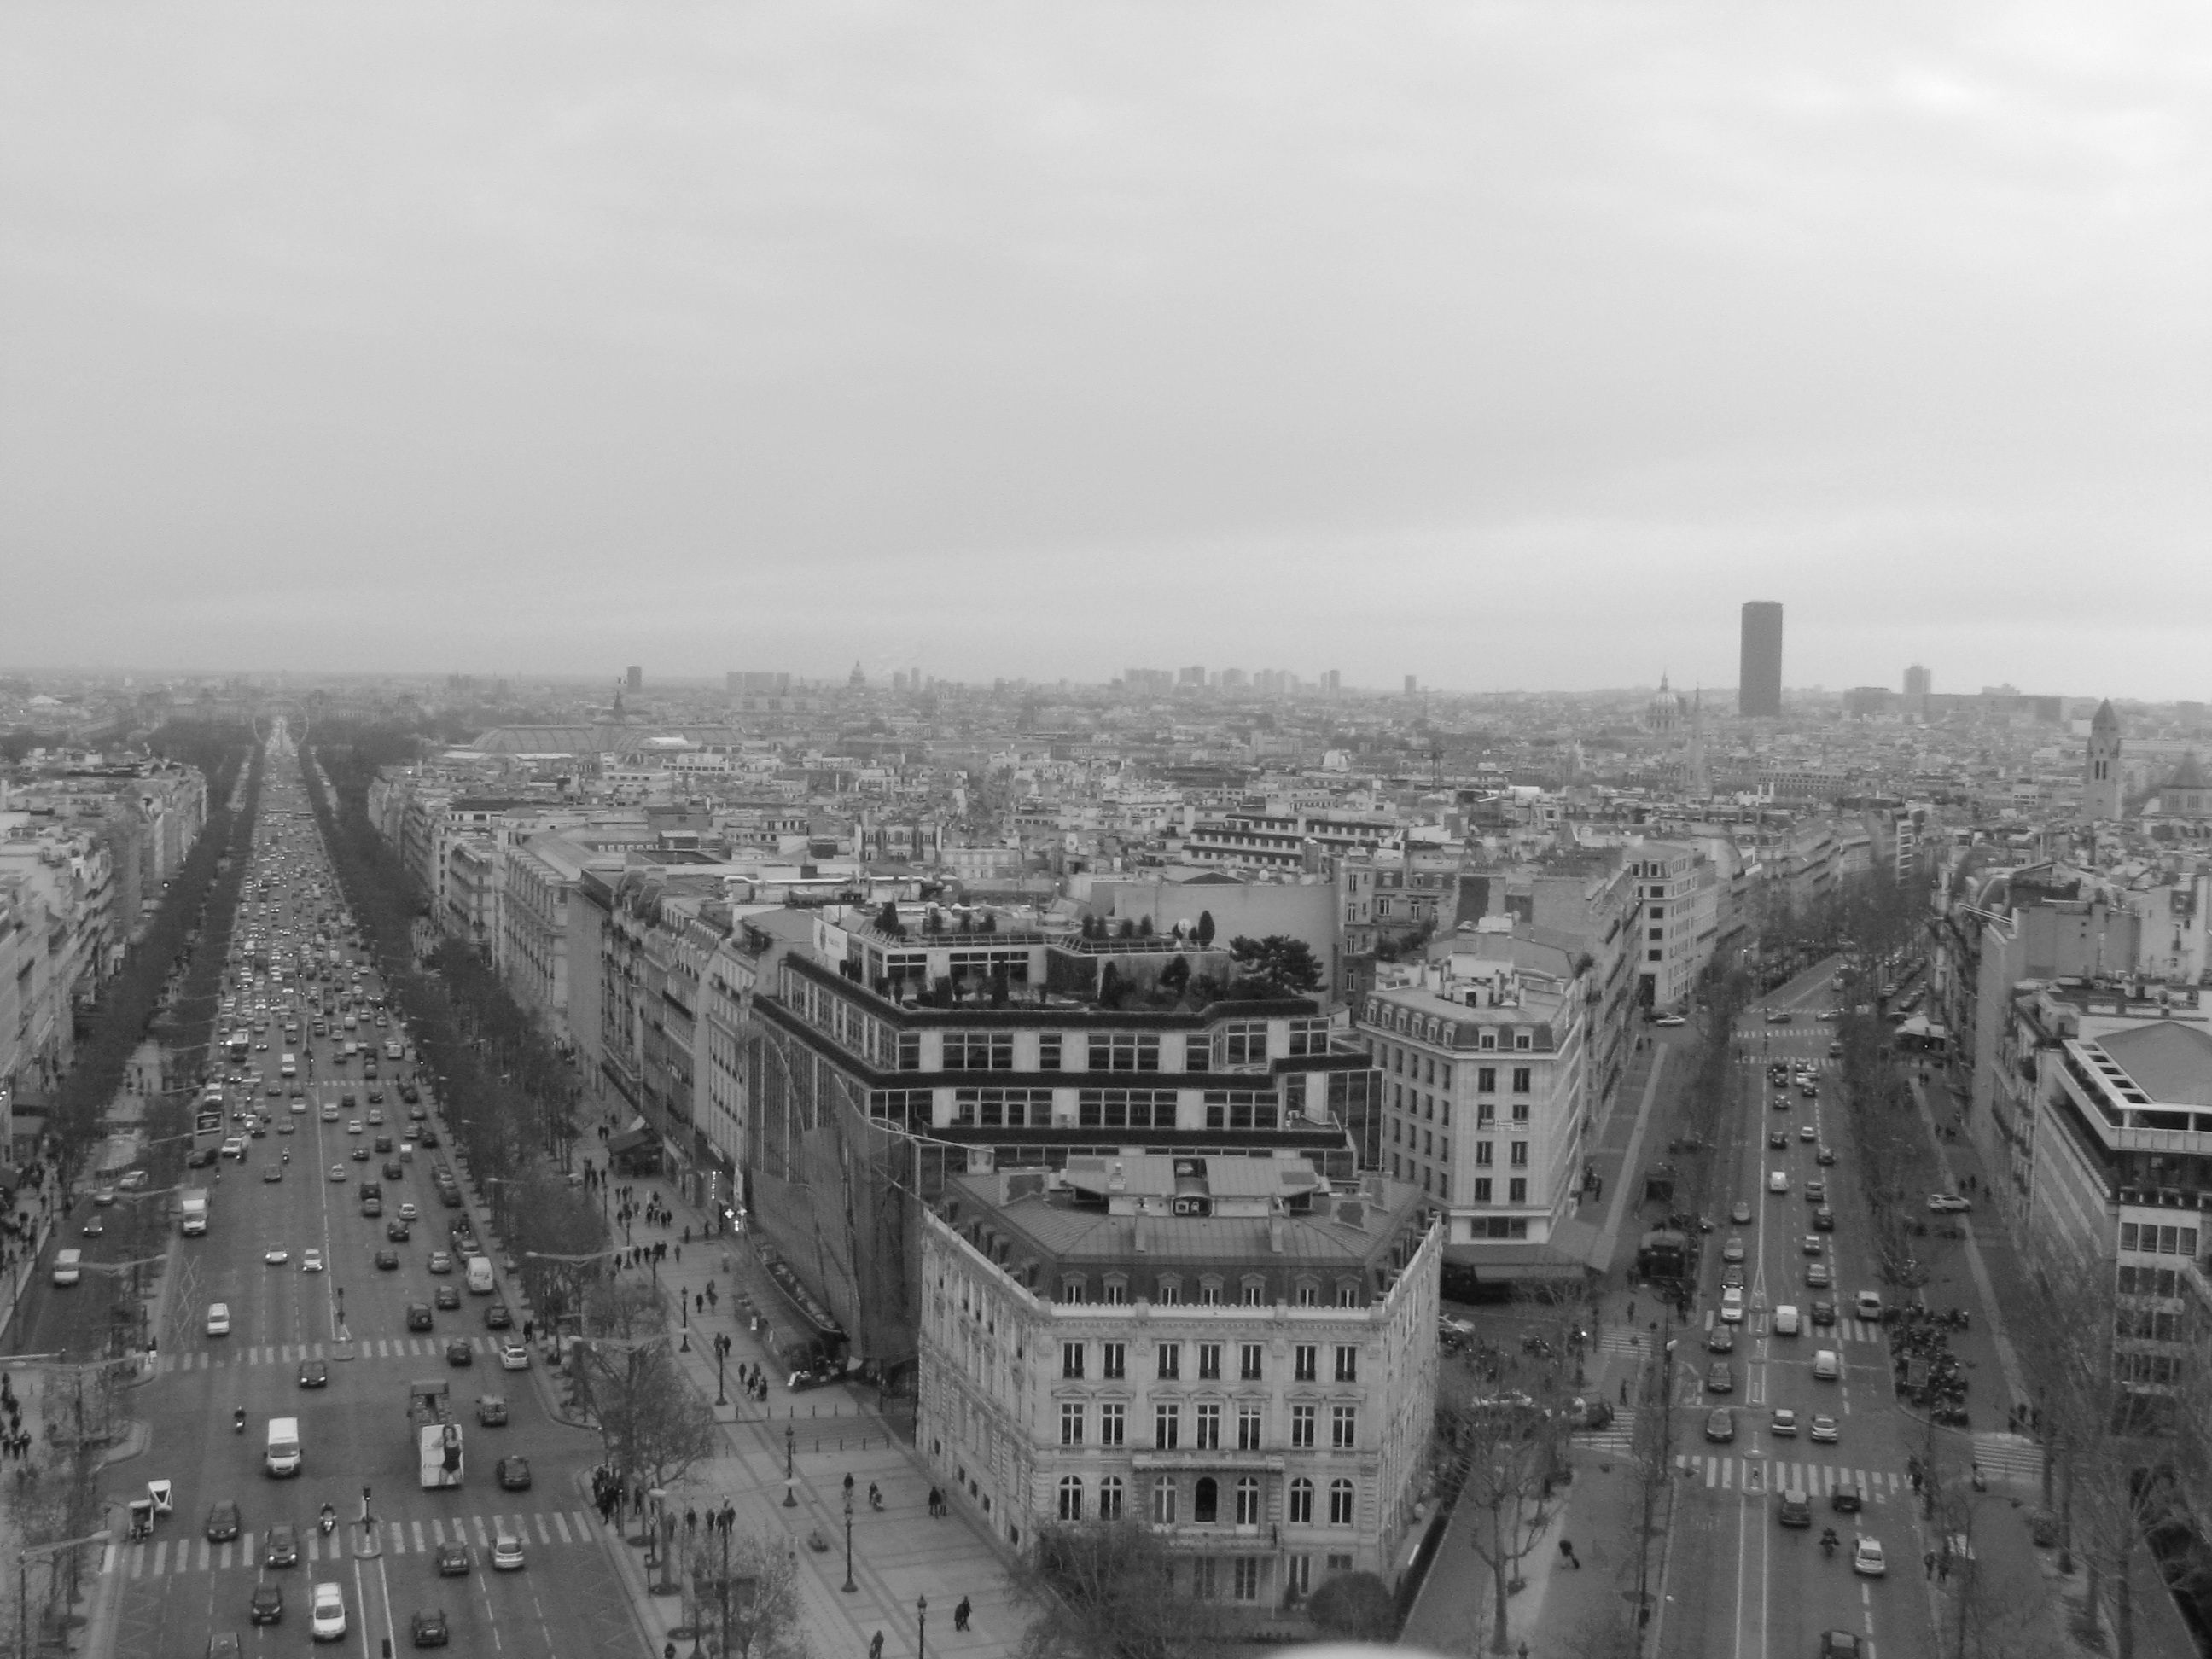
horizon, black and white, architecture, skyline, street, photography, city, paris, skyscraper, cityscape, panorama, downtown, france, tower, haze, monochrome, tower block, metropolis, aerial photography, urban area, monochrome photography, residential area, atmospheric phenomenon, human settlement, atmosphere of earth, metropolitan area